Pekudei

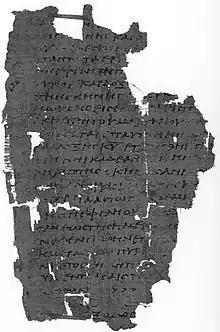
Papyrus Oxyrhynchus 1075, a 3rd or 4th century AD manuscript showing part of Exodus 40 in Greek

In the fifth reading, God told Moses to set up the Tabernacle, and Moses did just as God had commanded him.